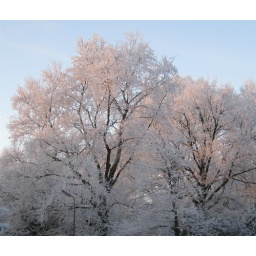
The trees are turned pink by the late December afternoon light .